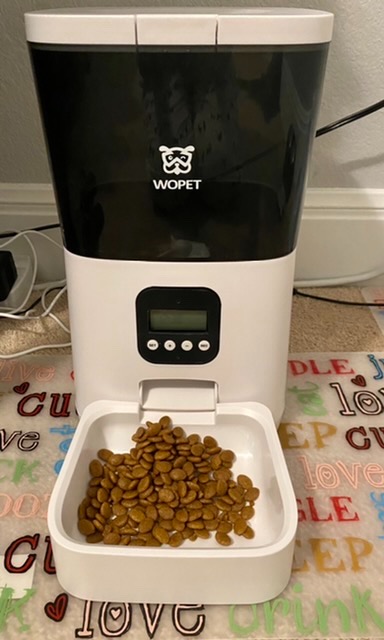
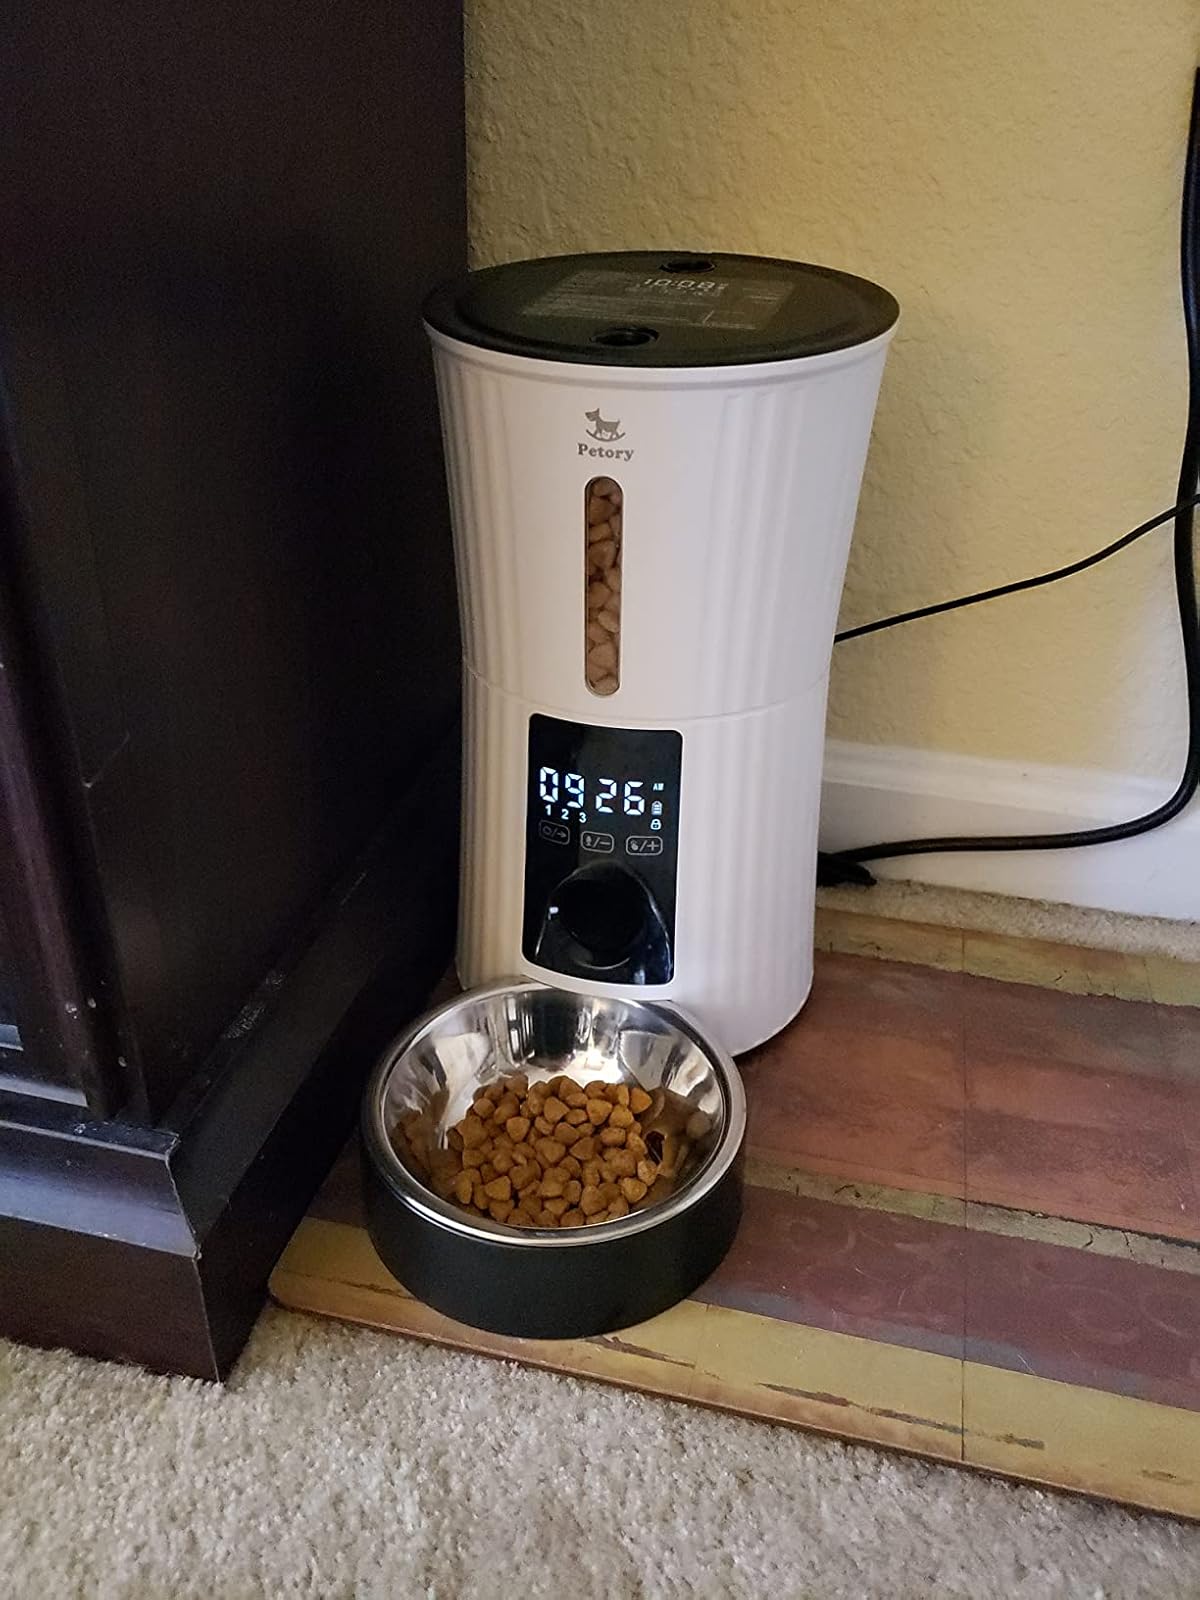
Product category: items_feeder
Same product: no